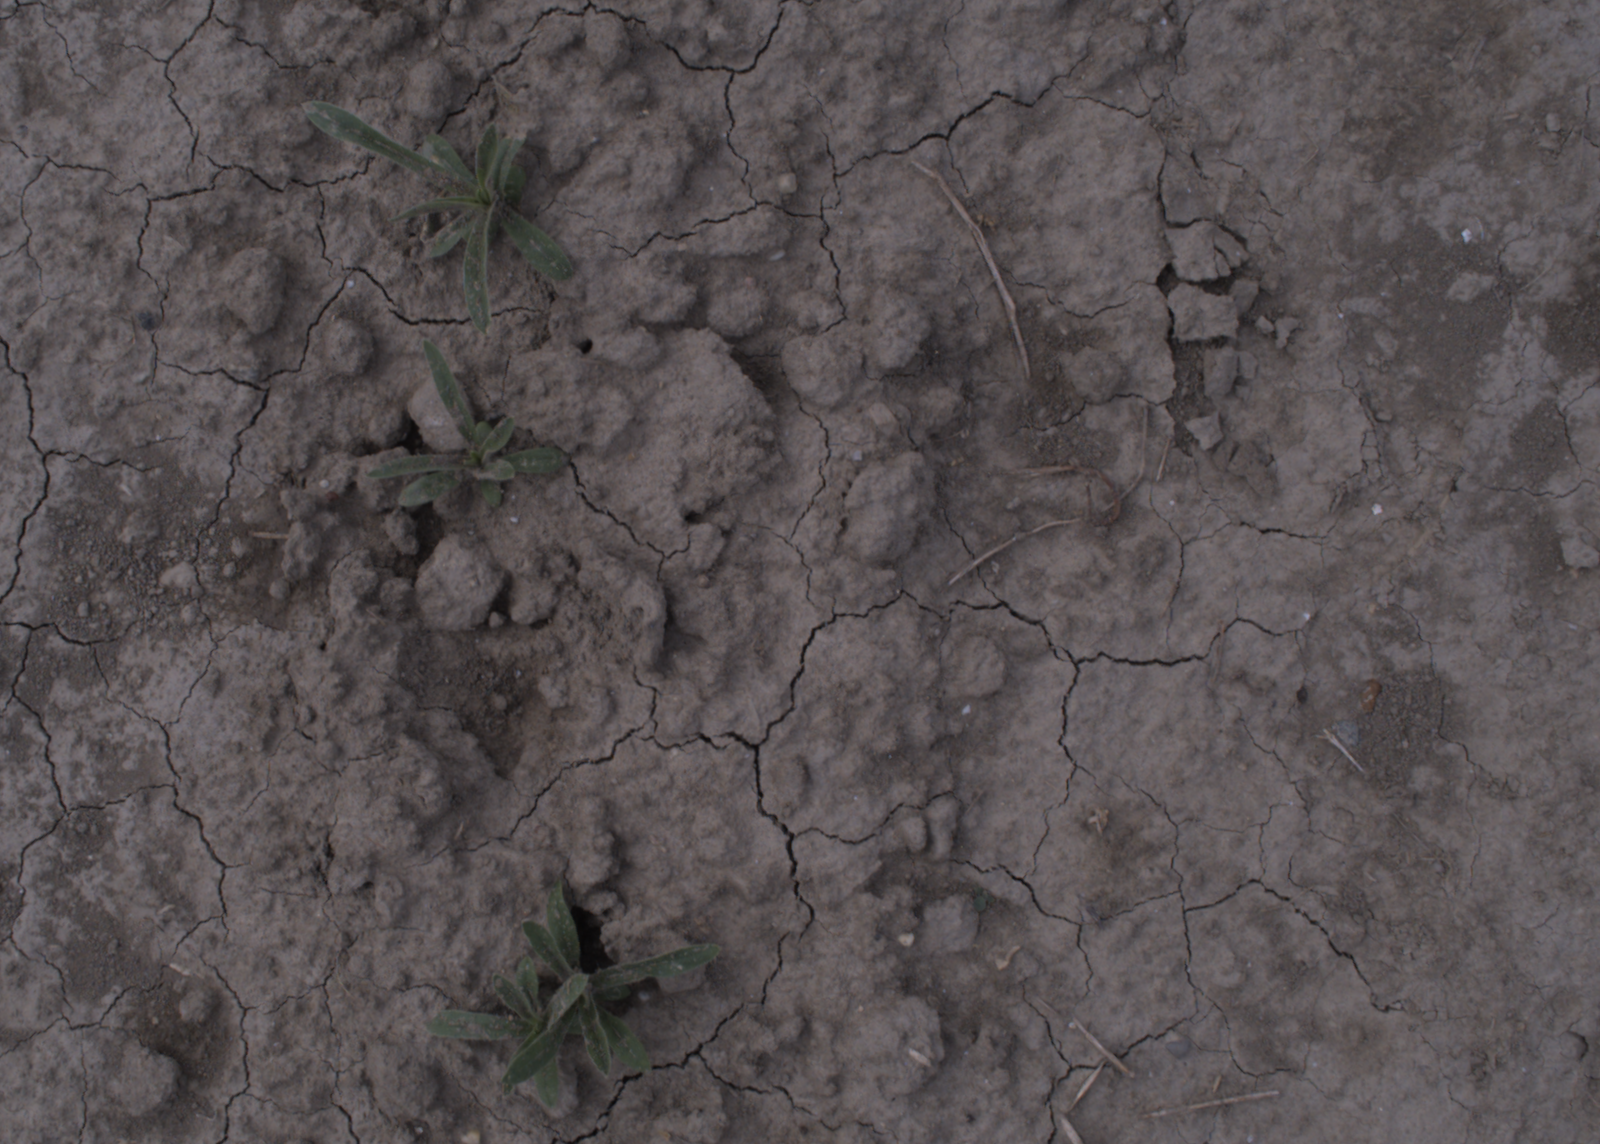
Capture date: 24.08.2020 10:53:59
Weather: mixed
Wind: medium
Seeding date: 21.07.2020
Plant canopy height (mm): 910